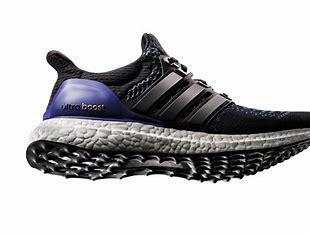
Brand: Adidas
Model: Ultraboost